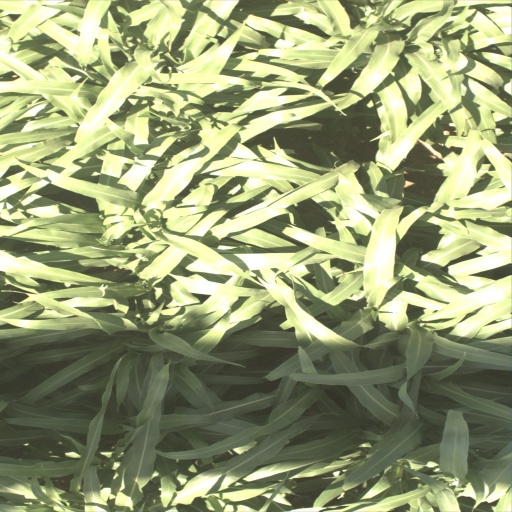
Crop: sorghum